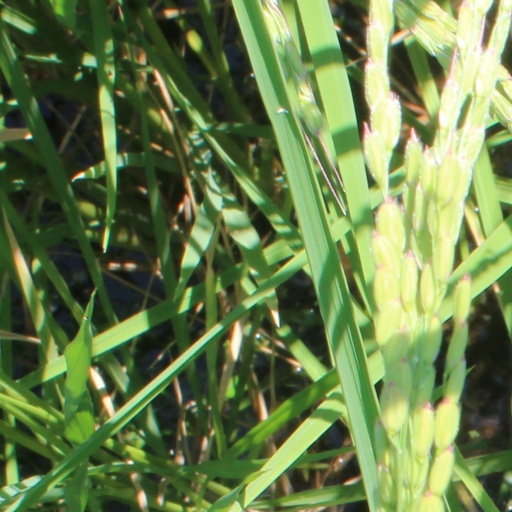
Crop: rice